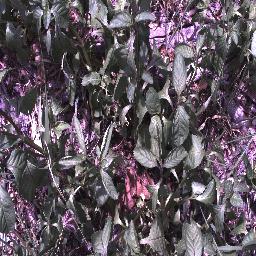
Label: snake_weed